Blues, Rags and Stomps

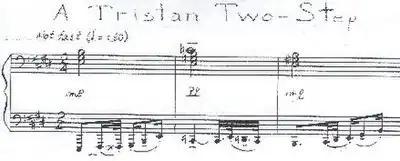
"A Tristan Two-Step"

Boury dedicated this movement to his colleague, Kurt Carpenter during their graduate study at the University of Michigan, and was premiered by the composer himself. The musical form is through-composed and divided into three sections: A mm. 1–33, B mm. 34–38, C mm. 39–52. Boury was influenced by the Tristan and Isolde, a story of romance and tragedy. As we know from the title of this movement, it is the style of two-step. Although the 6/8 meter is commonly used for the two-step dance, Boury chose 2/4. “Compound time is just too messy for this piece. With all the development that happens, a pianist would get lost in the middle of the bar”~R. Boury.